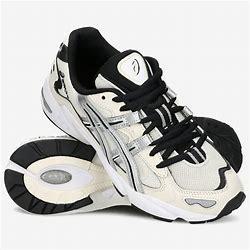
Brand: Asics
Model: Gel Kayano 5 OG